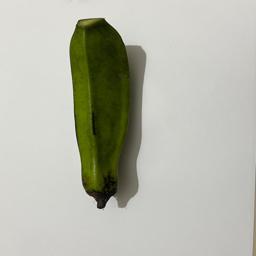
Ripeness: Green